Research Centre in Cairo, Polish Centre of Mediterranean Archaeology University of Warsaw

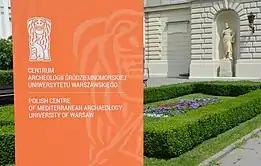
The logo of the Polish Centre of Mediterranean Archaeology of the University of Warsaw now features the lion from a relief discovered by the Centre’s mission in Palmyra.

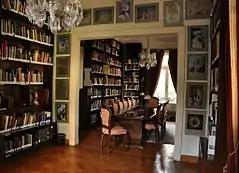
The reference library of the institute in Cairo

The Research Centre in Cairo, Polish Centre of Mediterranean Archaeology University of Warsaw, is the only Polish scientific research institution in Africa and the Middle East, where it has operated since 1959 in Cairo. The mission of the Research Centre is to develop and expand Polish research in the region, particularly in the Nile Valley. It is operated by the Polish Centre of Mediterranean Archaeology, an independent research institute of the University of Warsaw. The PCMA Cairo Research Centre is located in two buildings situated in close proximity to one another in the Cairo Heliopolis district—in antiquity the centre of a religious cult and the location of the Egypt's reputedly largest temple.